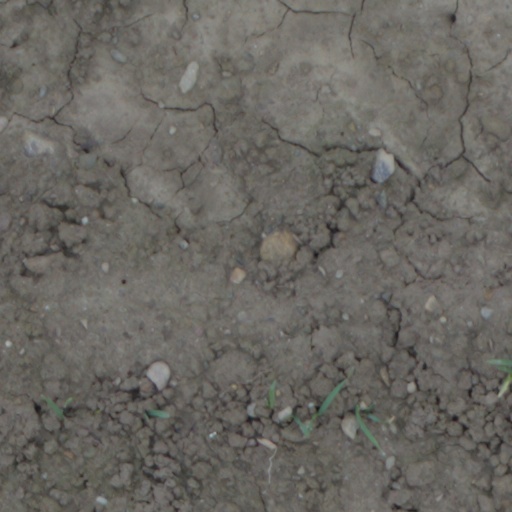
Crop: wheat